Question: Please indicate a possible affordance area of baseball bat that can be used for holding
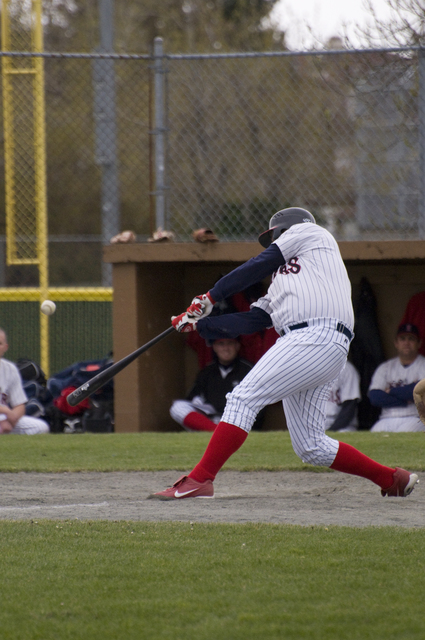
Answer: [153.856, 301.702, 205.898, 337.636]